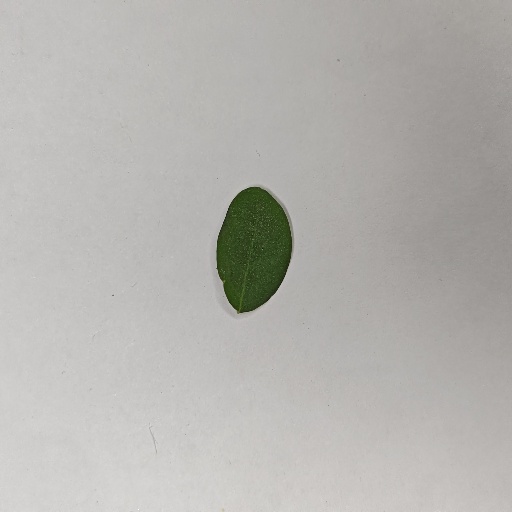
Species: Sojina
Leaf condition: Healthy Leaf